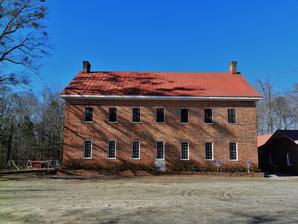
Building: Bethesda Baptist Church and Cemetery
Country: United States of America
Year built: 1818
Historic site in Greene County, Georgia, US United States historic place Bethesda Baptist Church and Cemetery U.S. National Register of Historic Places Nearest city Union Point, Georgia Coordinates 33°39′07″N 83°00′36″W / 33.65194°N 83.01000°W / 33.65194; -83.01000 Area 10.8 acres (4.4 ha) Built c.1818 Architectural style Federal NRHP reference No. 98000967 Added to NRHP August 6, 1998 The Bethesda Baptist Church and Cemetery in Greene County, Georgia near Union Point, Georgia was built in 1818.  It was listed on the National Register of Historic Places in 1998. The listing included two contributing buildings , two contributing structures , and two contributing sites . The complex is located at the junction of County Rd. 120 and County Rd. 129.  It includes a two-story brick church from c.1818 built in vernacular Federal style, with brick laid in American bond .  Its first floor walls are 18 inches (0.46 m) thick.  It has interior end brick chimneys. References